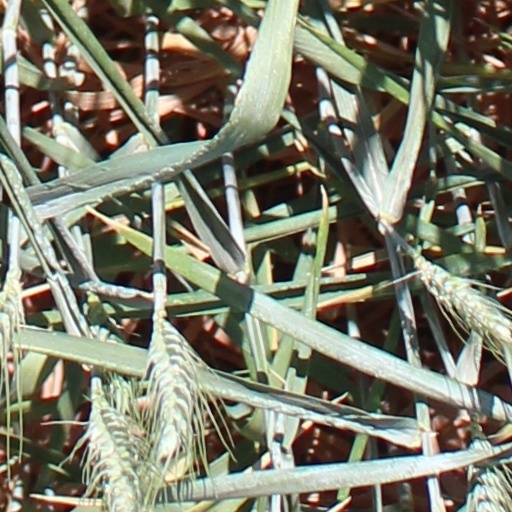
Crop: wheat